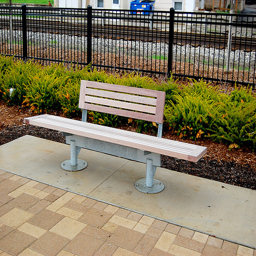
A small wooden bench near a metal fence.
An empty bench near a set of rail tracks.
A bench with a long seat is near the grass and a fence.
a park bench with an extra long wooden seat
An empty wooden and steel park bench with green shrubbery